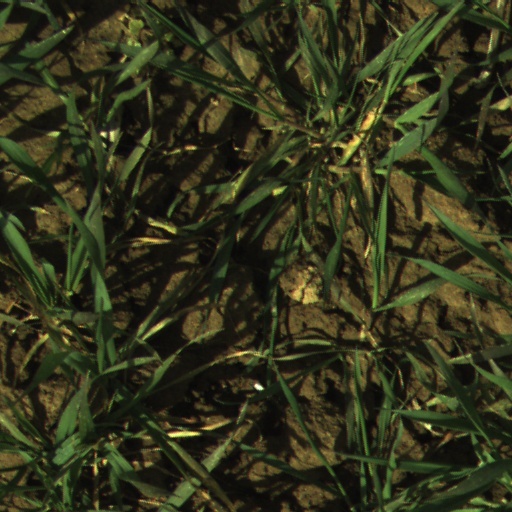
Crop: wheat